Bluefield Formation

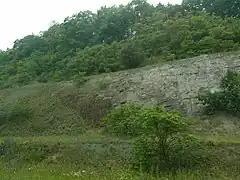
Outcrop near Glen Lyn, Virginia

The Bluefield Formation is a geologic formation in West Virginia. It preserves fossils dating back to the Mississippian subperiod of the Carboniferous period. Sediments of this age formed along a large marine basin lying in the region of what is now the Appalachian Plateau. The Bluefield Formation is the lowest section of the primarily siliciclastic Mauch Chunk Group, underlying the Stony Gap Sandstone Member of the Hinton Formation and overlying the limestone-rich Greenbrier Group.